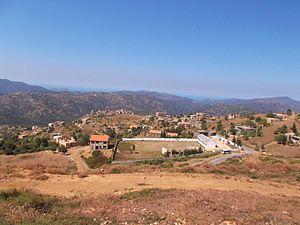
Village de la Commune de Taourirt Ighil, Béjaia
Taourirt Ighil est une commune de la région de Kabylie en Algérie, située dans la daïra d'Adekar dans la wilaya de Béjaia.
Aguemoune n'Ath Amar est un village algérien situé à 3 km de Fort-Tawrirth.